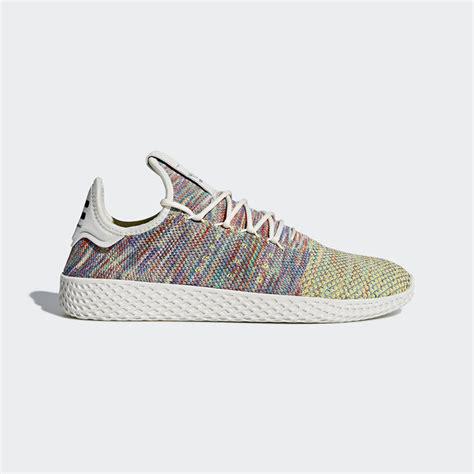
Brand: Adidas
Model: Pharrell Williams Tennis HU